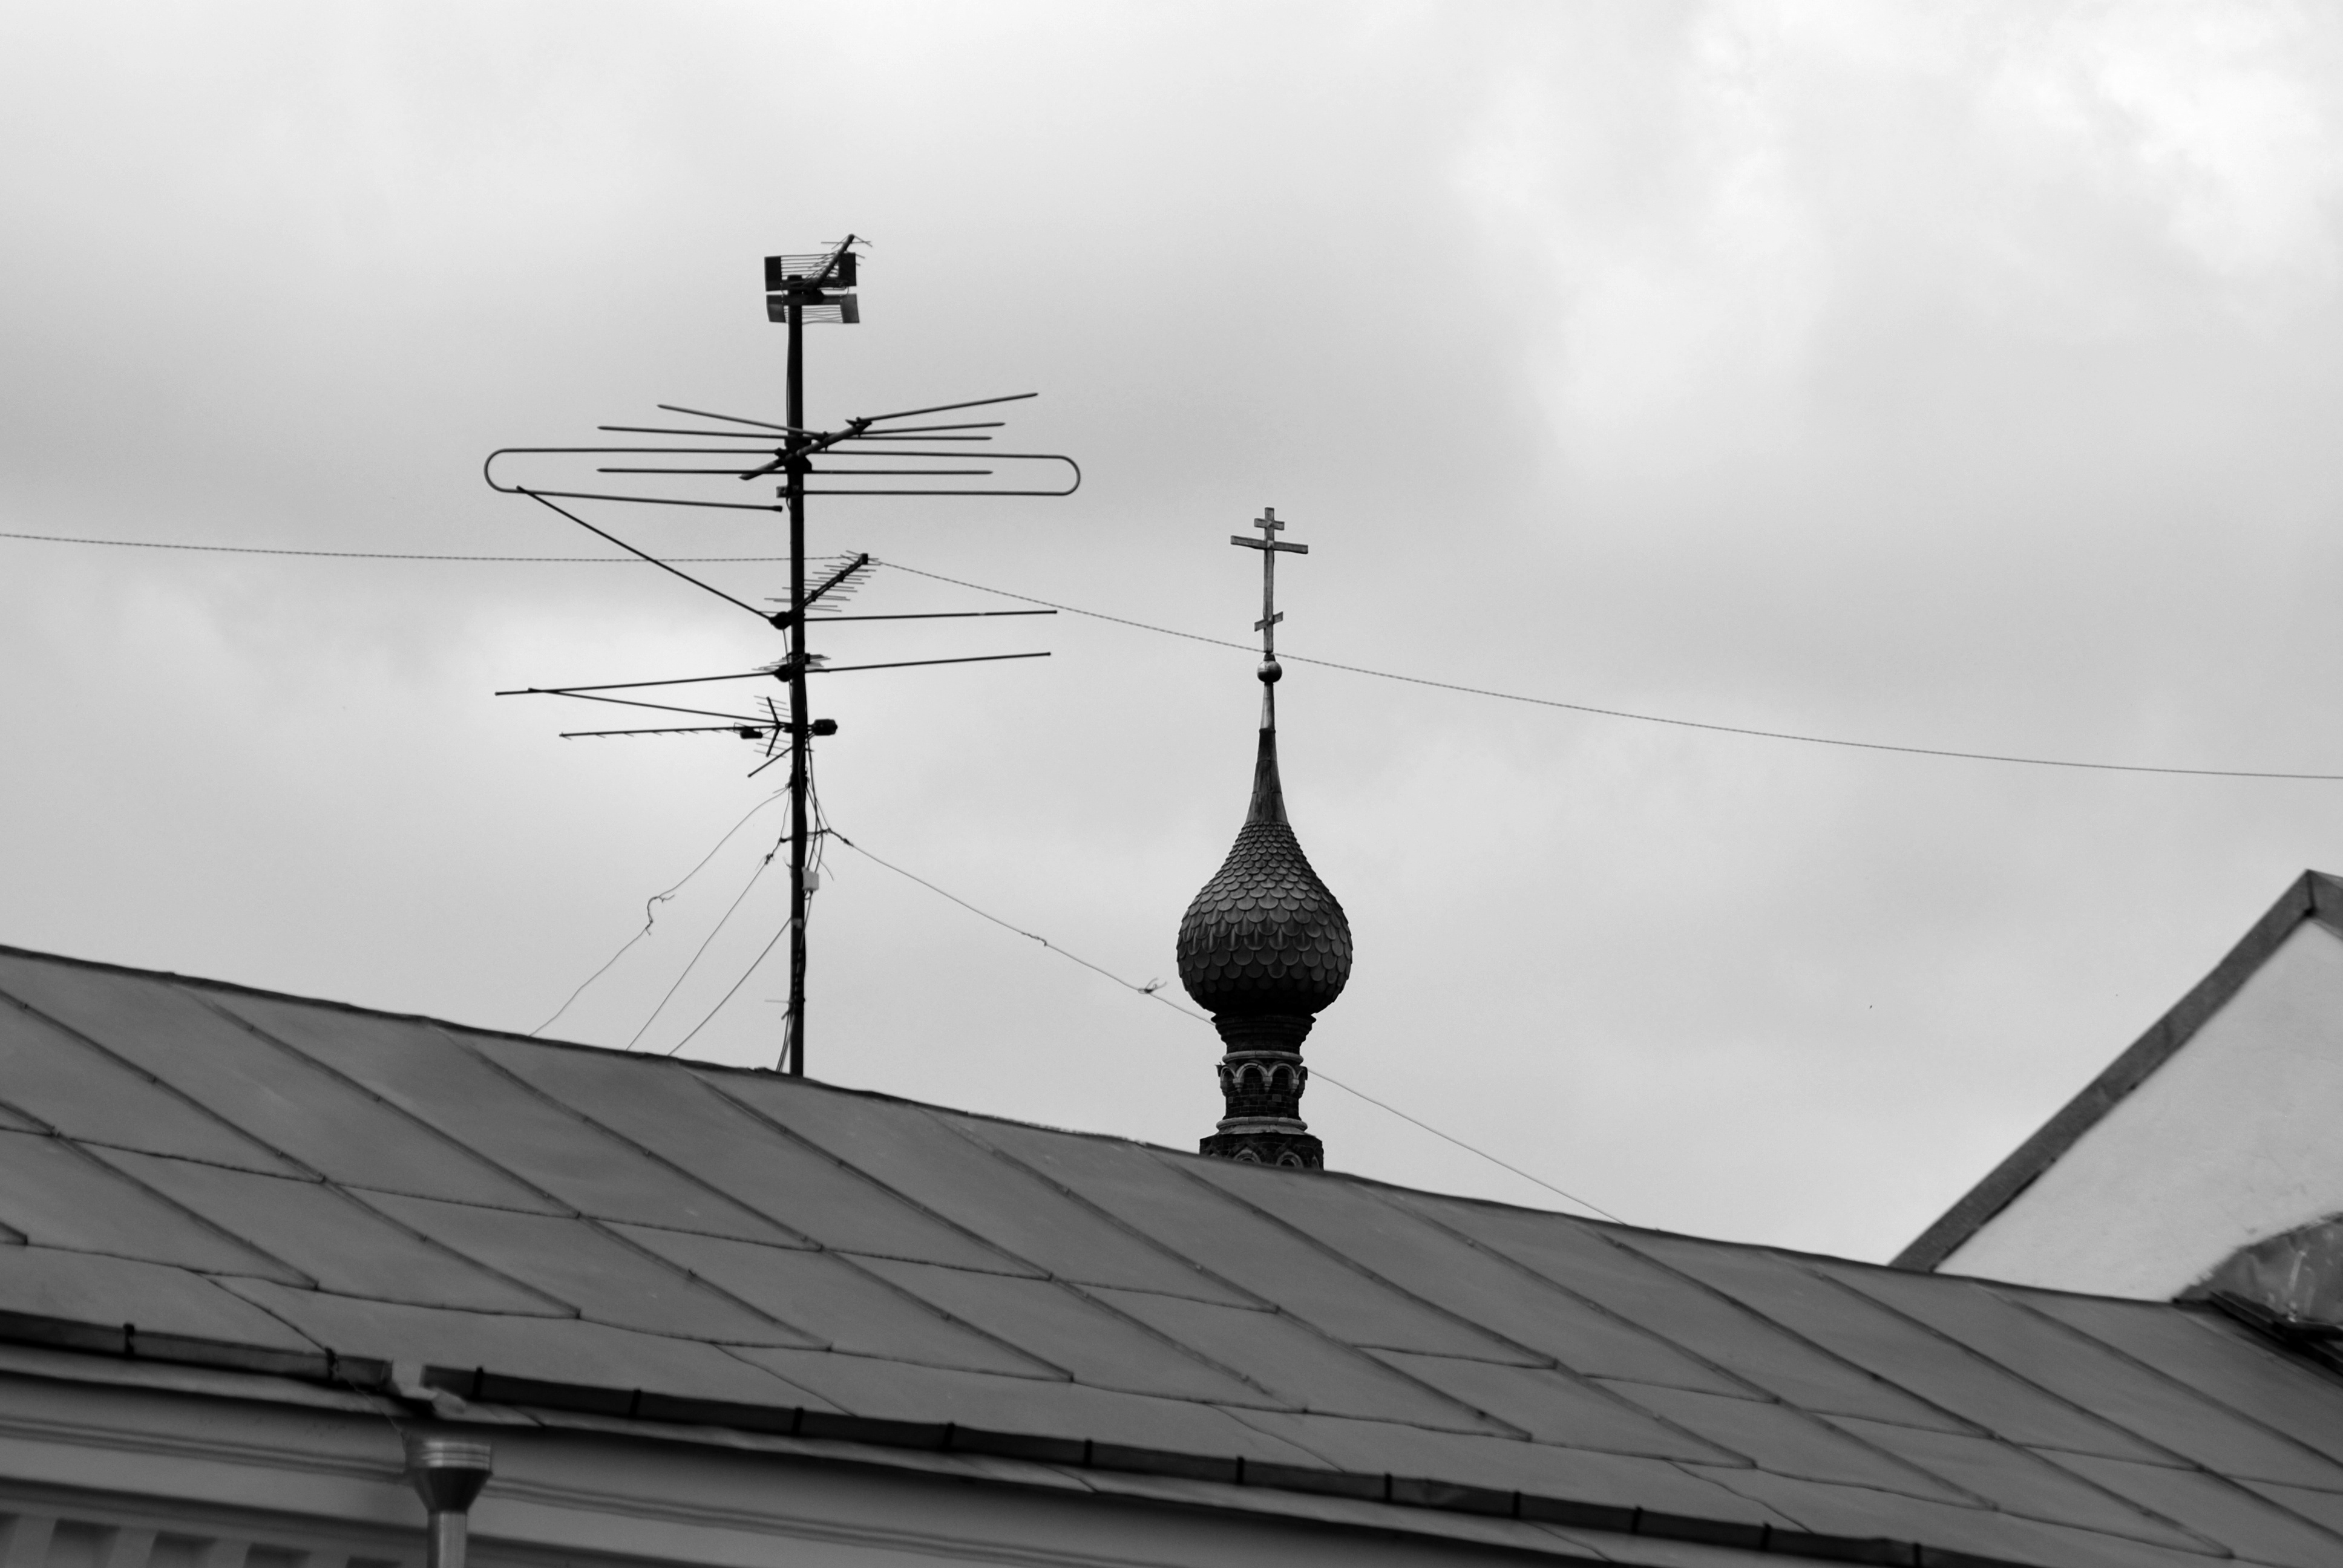
black and white, technology, white, wind, city, cityscape, line, mast, street light, nikon, black, electricity, monochrome, lighting, energy, bw, blackandwhite, blackwhite, nikkor, russia, d80, cityscapes, nikond80, 70300mmf4556gvr, yaroslavl, monochrome photography, outdoor structure, electrical supply, electronics accessory, overhead power line, nikkor70300mmf4556gifedafsvr